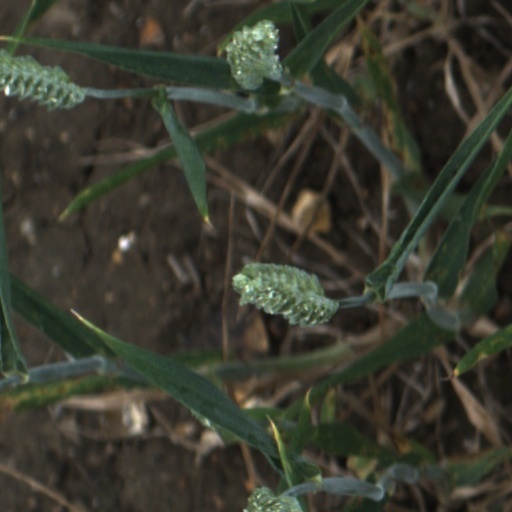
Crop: wheat